Israel–Turkey relations

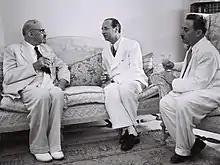
Chaim Weizmann, Seyfullah Esin and Moshe Sharett, 1950

Recep Tayyip Erdoğan paid an official visit to Israel in 2005 and said he hoped to play a role in the Israeli–Palestinian conflict. Relations deteriorated after the 2008–09 Gaza War and the 2010 Gaza flotilla raid. In March 2013, Israel apologized for the raid, opening a path for normalized relations. Alleged Turkish involvement in exposure of Israeli special agents in Iran in October 2013 created further tension. In December 2015, Turkey and Israel held a secret meeting to negotiate restoration of diplomatic relations. They reached an agreement on 27 June 2016 to start normalizing ties.